Margaret Tennant

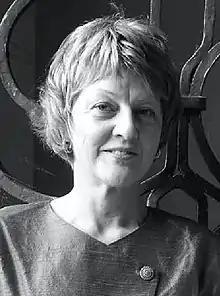
Tennant in 2007

Margaret Anne Tennant is a New Zealand historian, currently Professor Emeritus at Massey University.